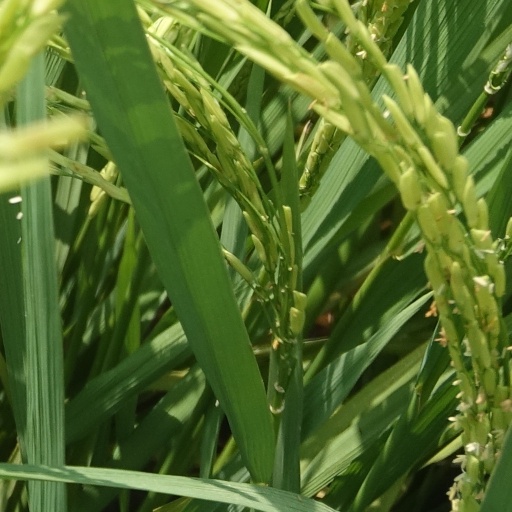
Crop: rice